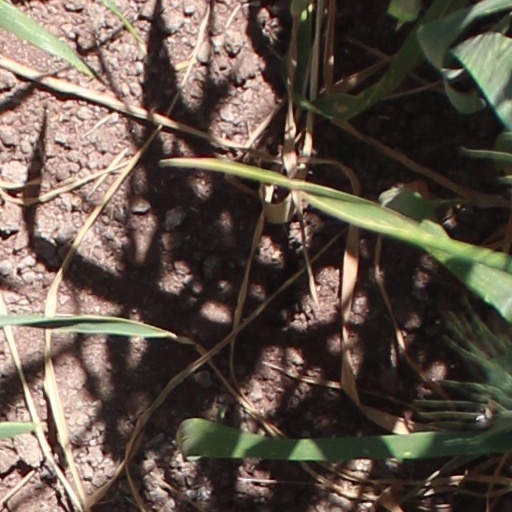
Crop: wheat